Mar y Sol Pop Festival

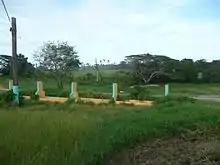
The structure for the showers at the festival is still almost intact in 2010.

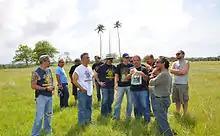
Mar y Sol attendees and other enthusiasts walk (in 2012) through what was one of the camping areas during the festival.

On Saturday March 31, 2012, while filming an amateur documentary about Mar y Sol, historian Reniet Ramirez, hosted an improvised gathering (including festival attendees as well as younger people who are enthusiasts of the subject)